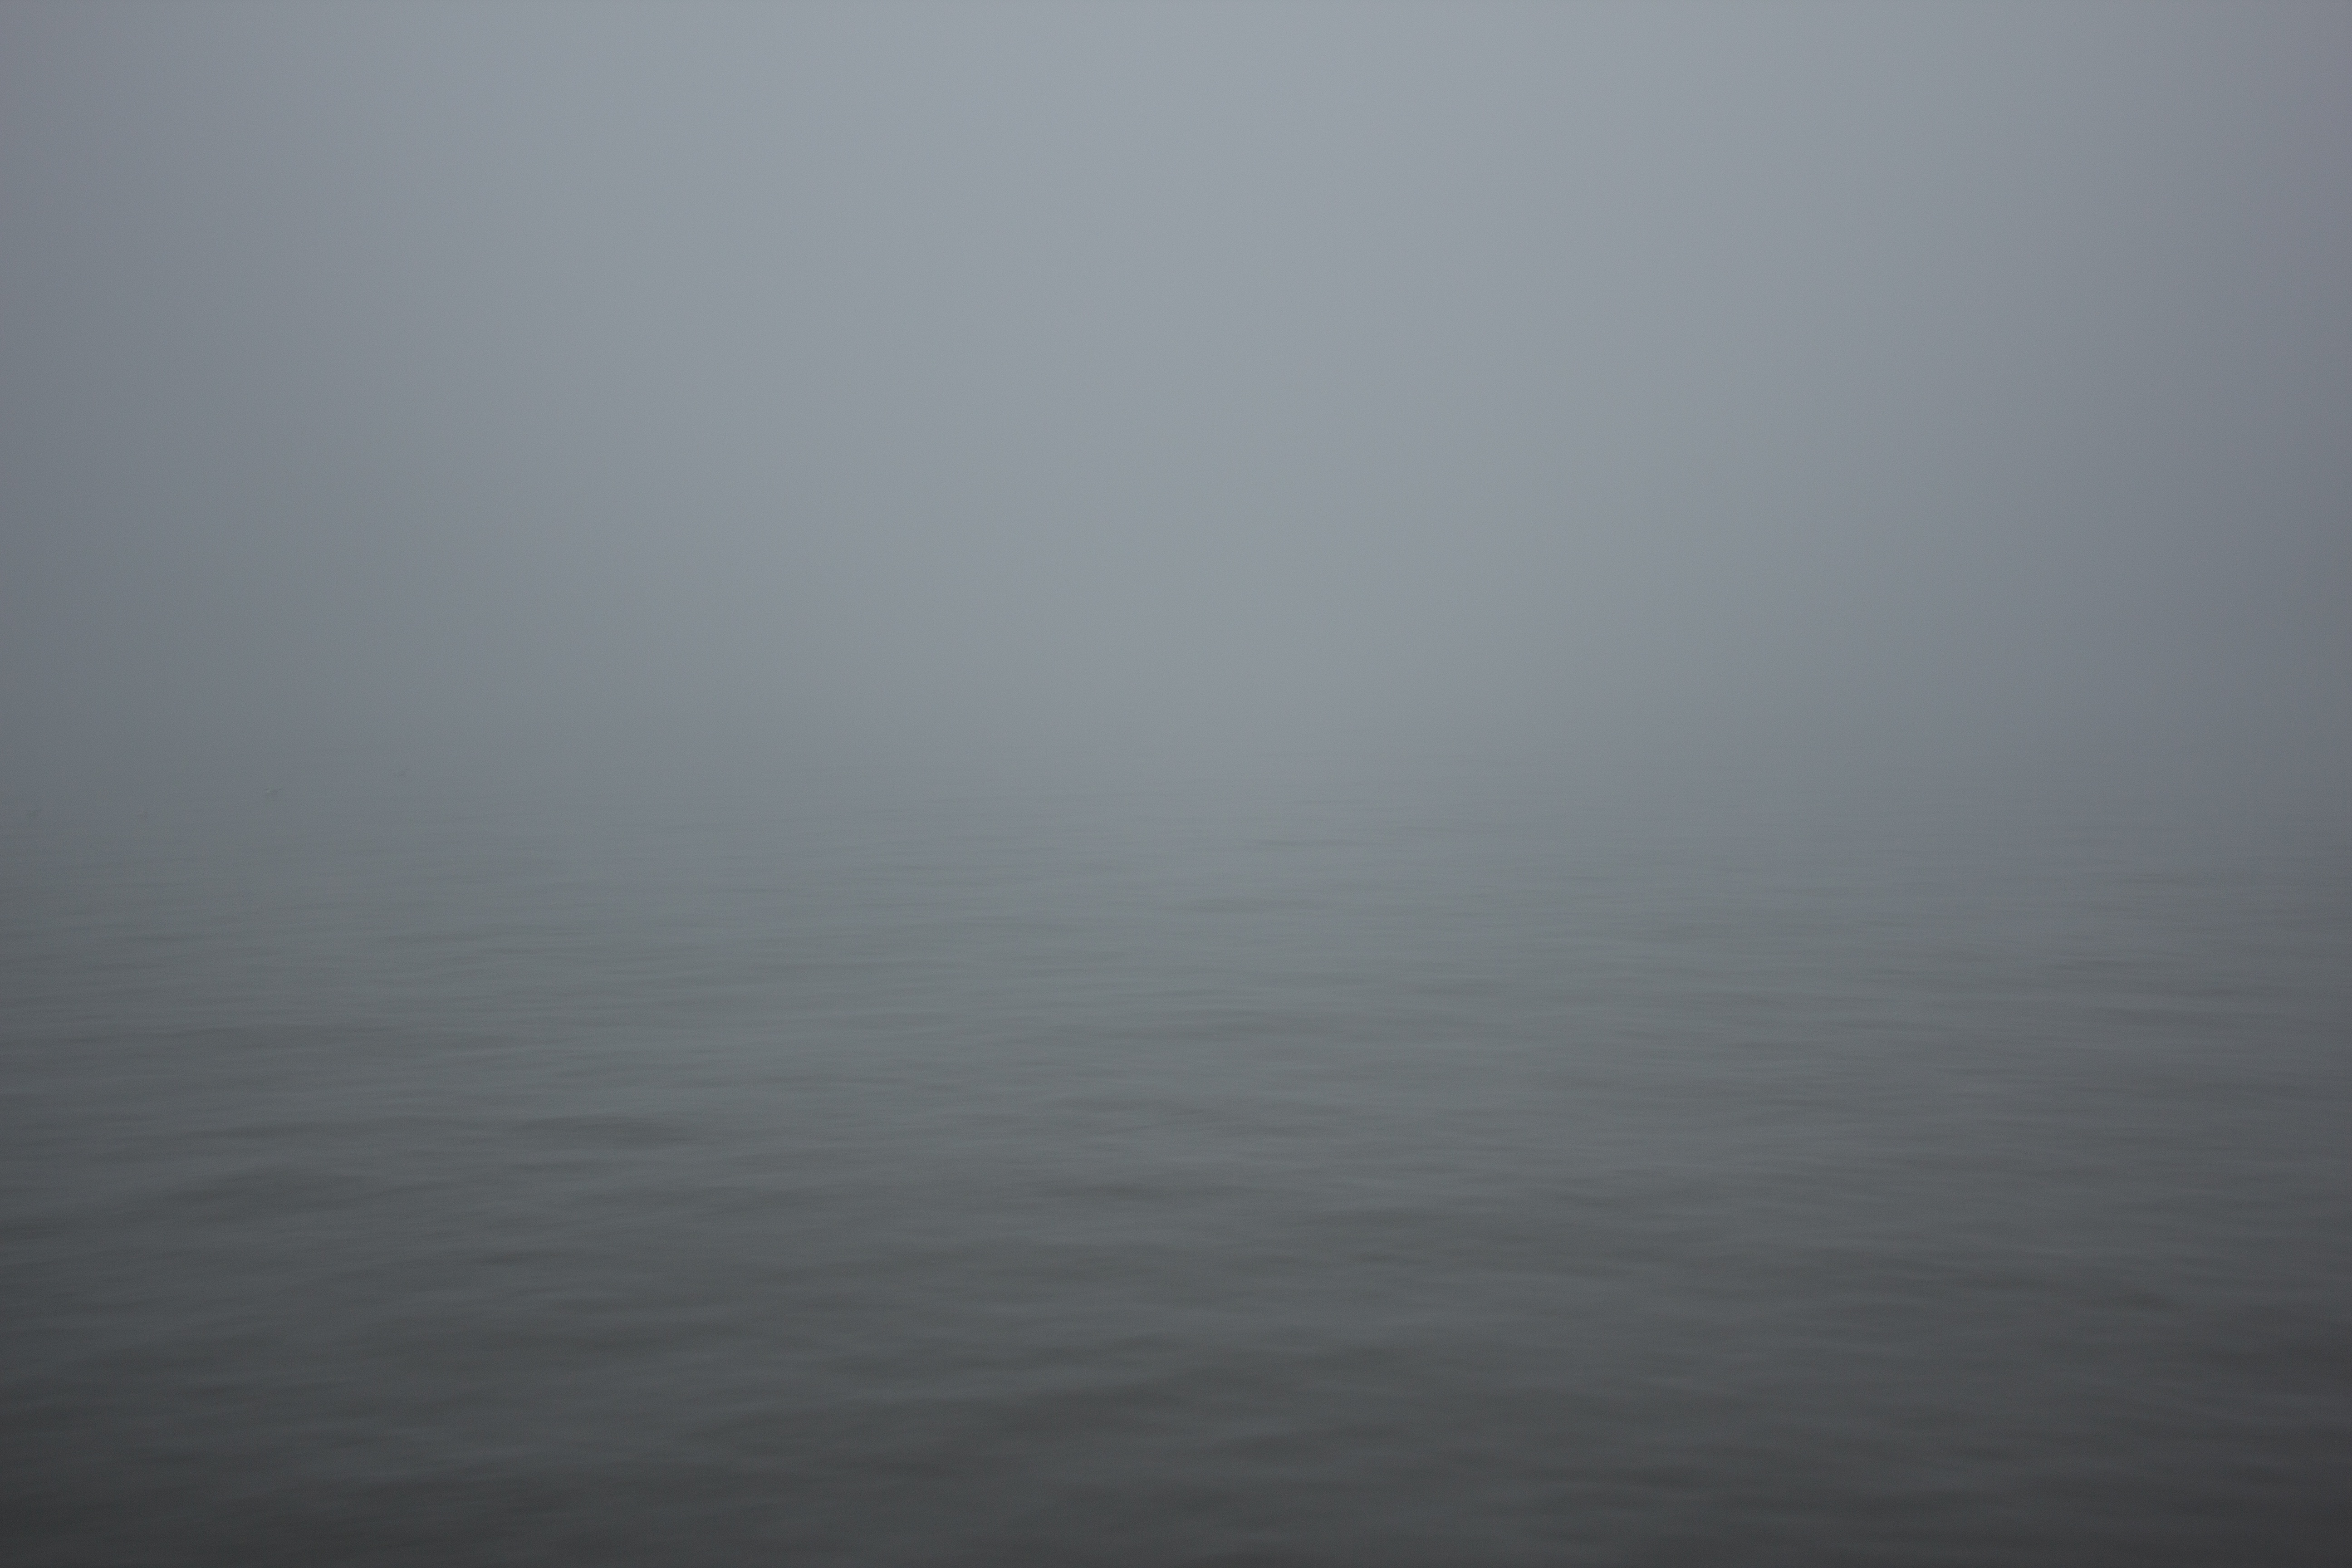
sea, ocean, horizon, fog, mist, atmosphere, weather, haze, atmospheric phenomenon